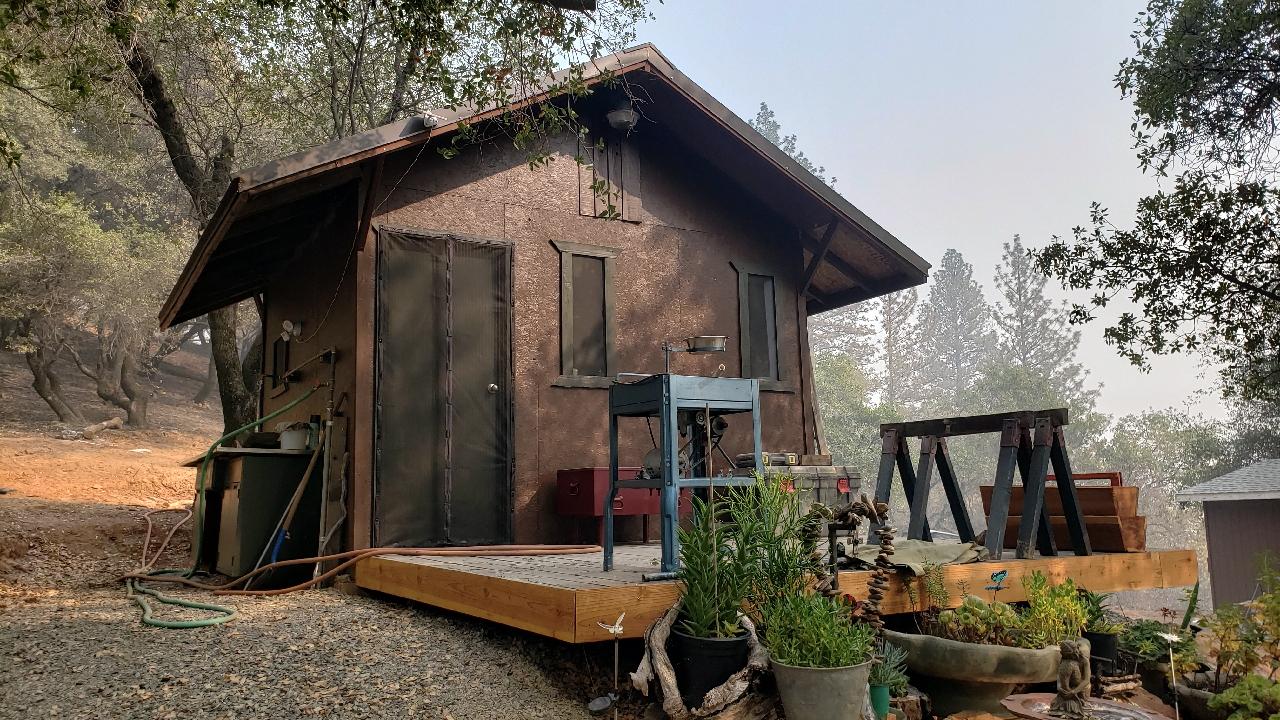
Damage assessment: no_damage